Portuguese Air Force

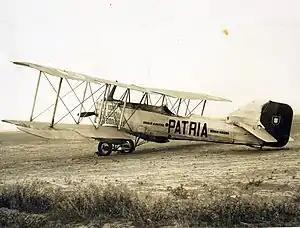
The Bréguet 16 , used by Army aviators Sarmento de Beires, Brito Pais and Manuel Gouveia in the first air connection between Portugal and Macau

During World War I, an air unit was planned as part of the Portuguese Expeditionary Corps fighting on the Western Front, but its activation was cancelled due to the refusal from the British Government to provide the needed aircraft. With this cancellation, several of the Portuguese airmen who were to integrate that air unit, instead volunteered to fly in French aviation units, where they had the baptism by fire of the Portuguese military aviation. Serving in French squadron SPA 65, in November 1917, Captain Óscar Monteiro Torres became the first Portuguese pilot to be killed in an air combat when his SPAD S.VII was shot down after himself having shot down two German planes.